Ethel Kennedy

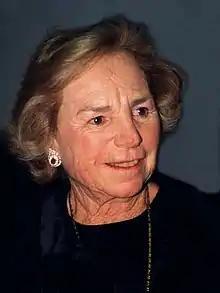
Kennedy in 2000

Shortly after midnight on June 5, 1968, Robert F. Kennedy was mortally wounded by Sirhan Sirhan at the Ambassador Hotel in Los Angeles; he died the following day at age 42. Ethel was present at the scene and was three months pregnant with daughter Rory at the time. President Lyndon B. Johnson declared a National Day of Mourning. Ethel sent Johnson a handwritten note on June 19, thanking him and his wife, First Lady Lady Bird Johnson, for the help they had given her and the Kennedy family. After her husband's death, Ethel publicly stated that she would never marry again, wanting to focus on "furthering his work and legacy". For a time, Ethel was escorted to dinners, parties, and theaters by singer and family friend Andy Williams.